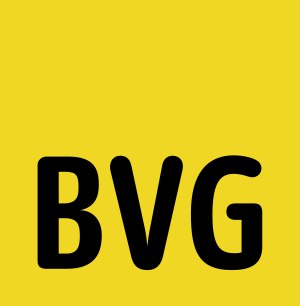
Berliner Verkehrsbetriebe
BVG's karakteristiske logo.
Berliner Verkehrsbetriebe er et offentligt ejet selskab, der forestår planlægning og drift af størstedelen af den kollektive trafik i den tyske delstat og hovedstad Berlin.